M939 series 5-ton 6×6 truck

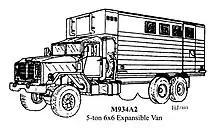
M934 Expansible van

The M934 (M935 with a hydraulic lift-gate) had a van body with a slide out section on each side. When the sections are extended the working floor was over wide. The body could support of communications equipment.